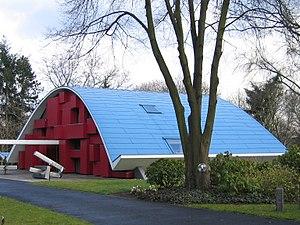
La Haus X1 est une maison d'habitation de Cologne, dans le quartier de Hahnwald, œuvre de l'architecte Peter Neufert, classée monument historique.